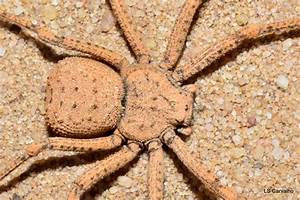
Label: ragno